Schiehallion experiment

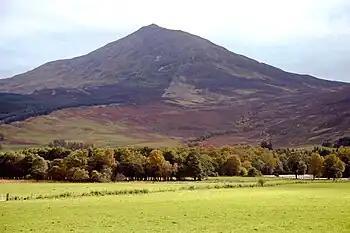
Schiehallion's isolated position and symmetrical shape were well-suited to the experiment.

The experiment had previously been considered, but rejected, by Isaac Newton as a practical demonstration of his theory of gravitation; however, a team of scientists, notably Nevil Maskelyne, the Astronomer Royal, was convinced that the effect would be detectable and undertook to conduct the experiment. The deflection angle depended on the relative densities and volumes of the Earth and the mountain: if the density and volume of Schiehallion could be ascertained, then so could the density of the Earth. Once this was known, it would in turn yield approximate values for those of the other planets, their moons, and the Sun, previously known only in terms of their relative ratios.